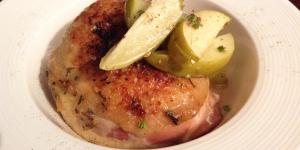
pollo asado con manzanas